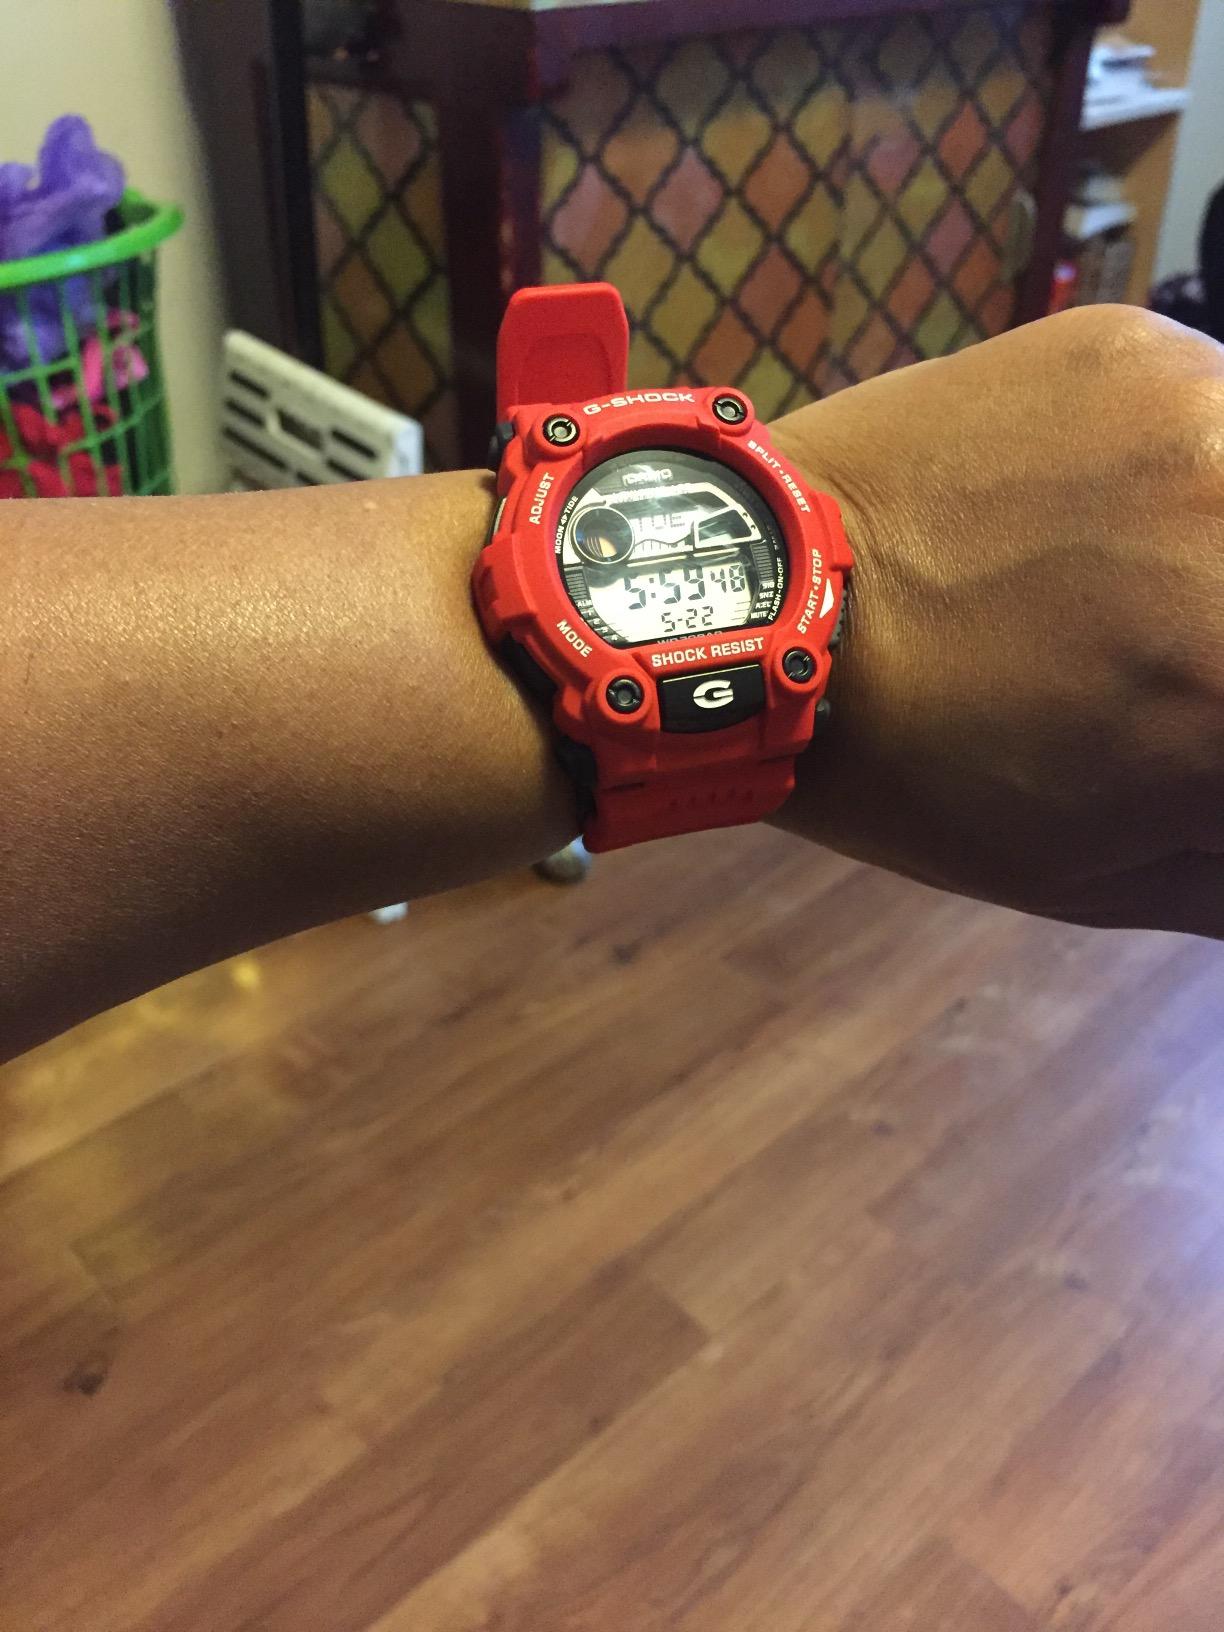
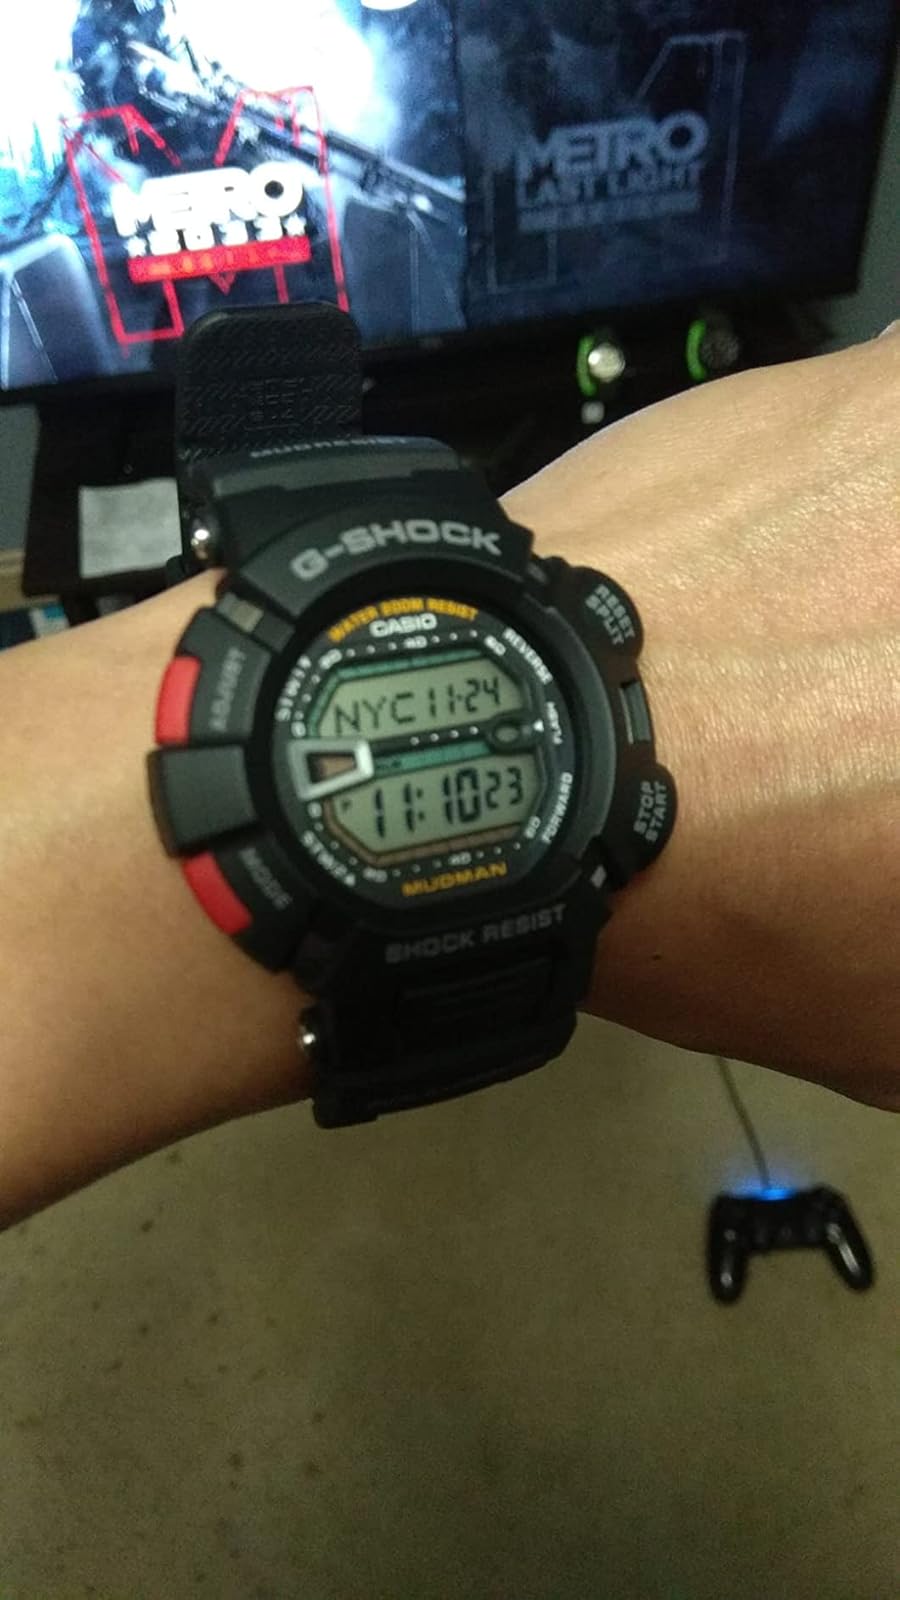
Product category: accessories_watch
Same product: no